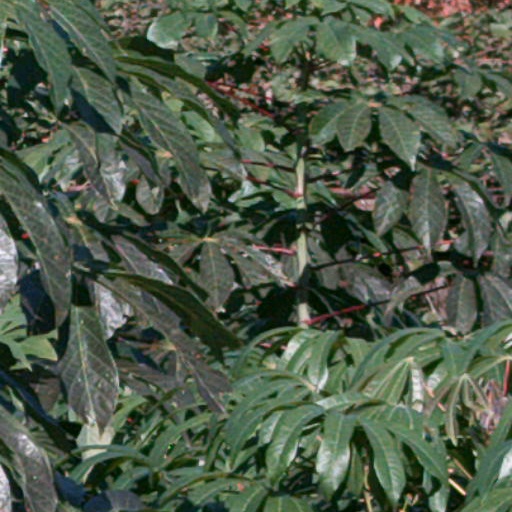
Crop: cassava